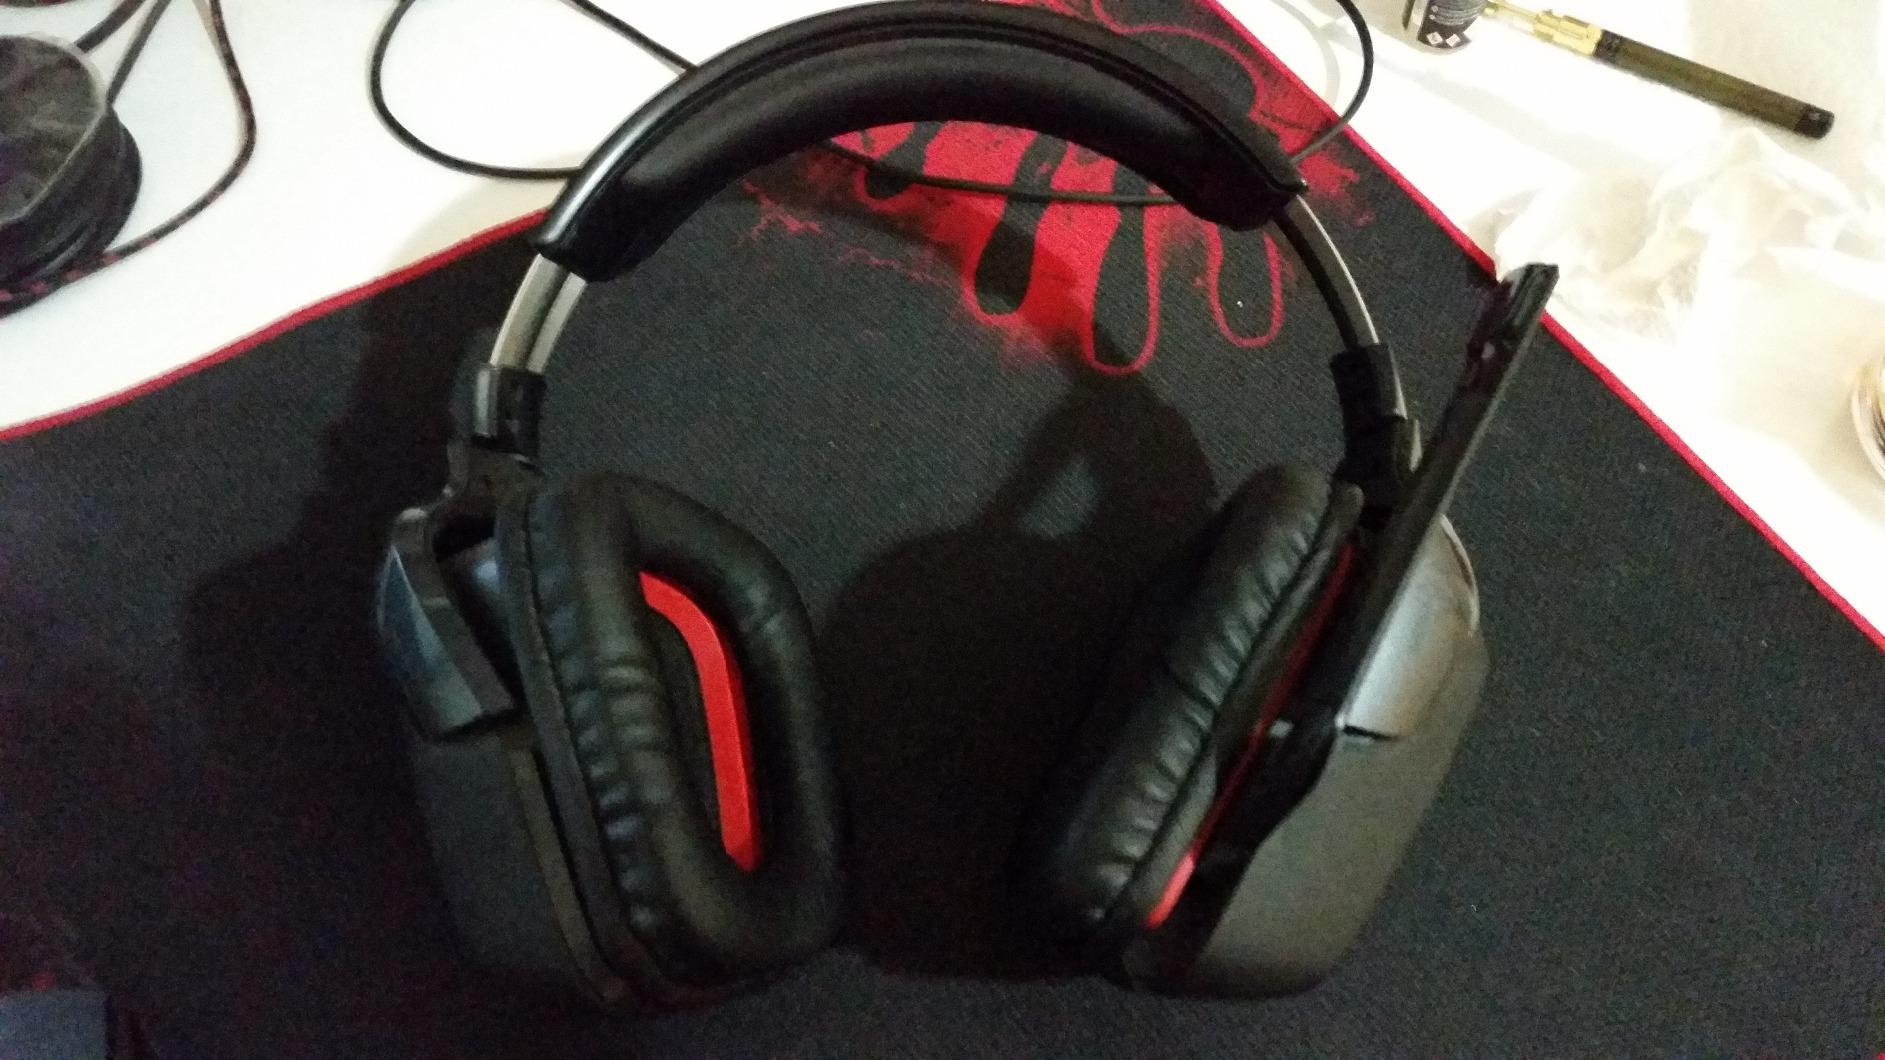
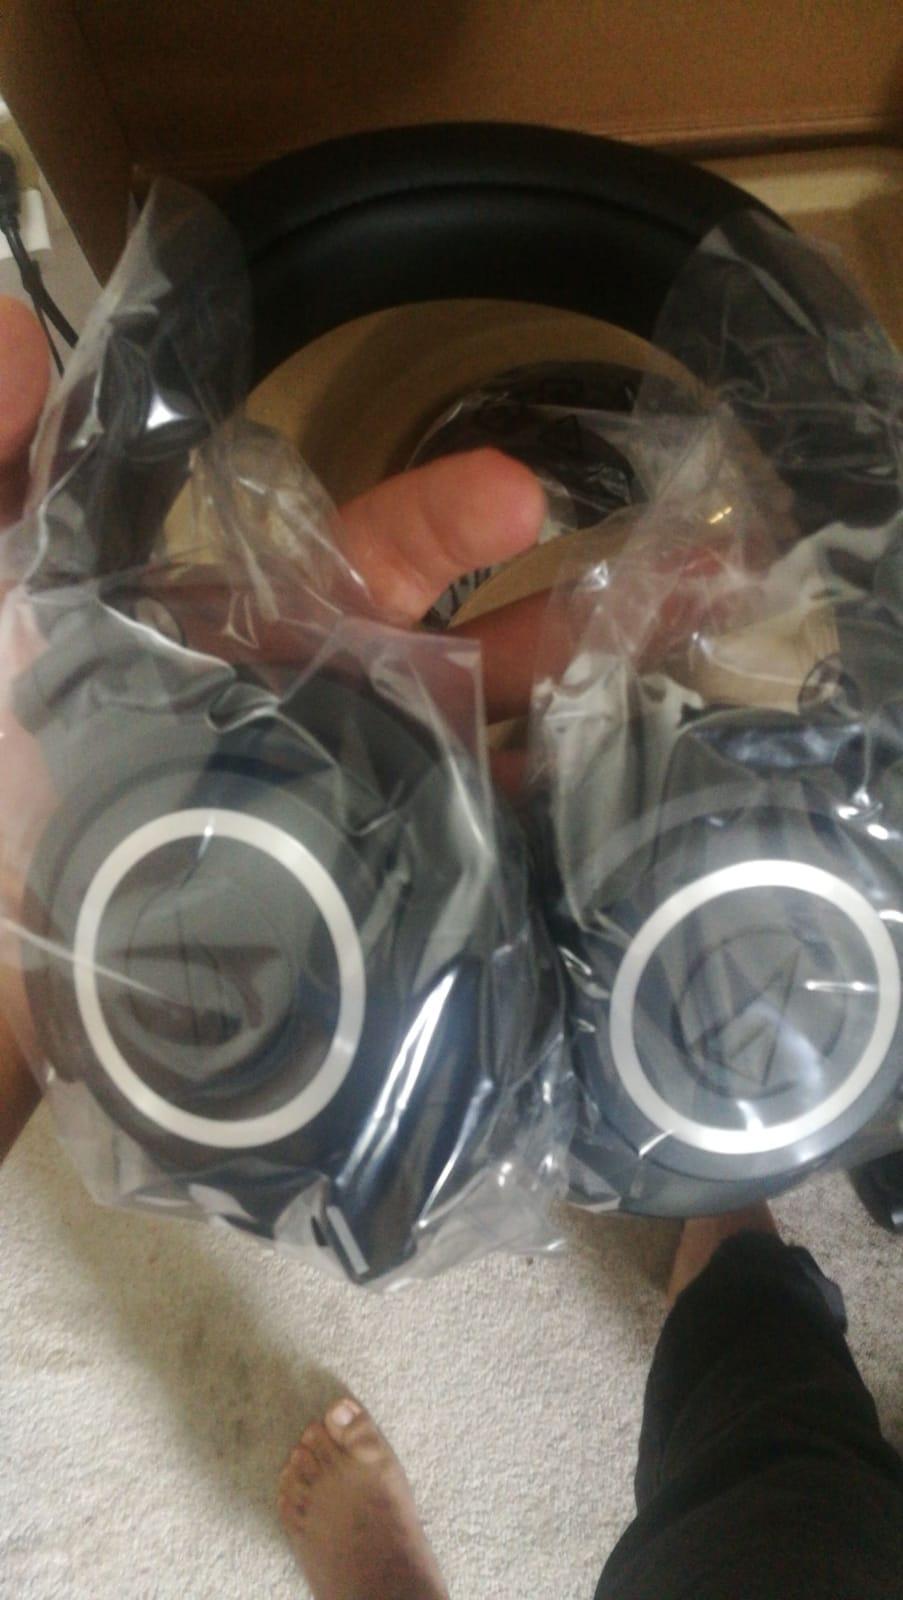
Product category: headphones
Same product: no